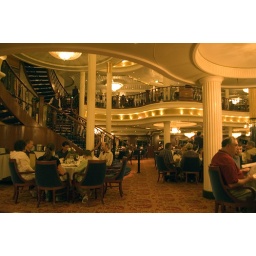
This was taken from my seat in the dining room. The staircase takes you to all three levels of the room.